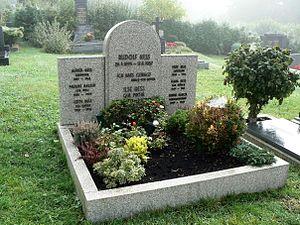
Ilse Hess, née Pröhl était l'épouse de Rudolf Hess. Après la Seconde Guerre mondiale, elle devient une auteure connue.